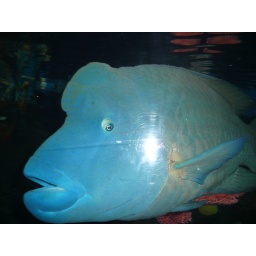
A blue fish in Melbourne aquarium